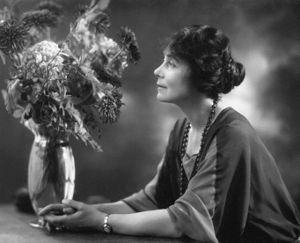
Helen Haye est une actrice britannique, le 1ᵉʳ septembre 1957.